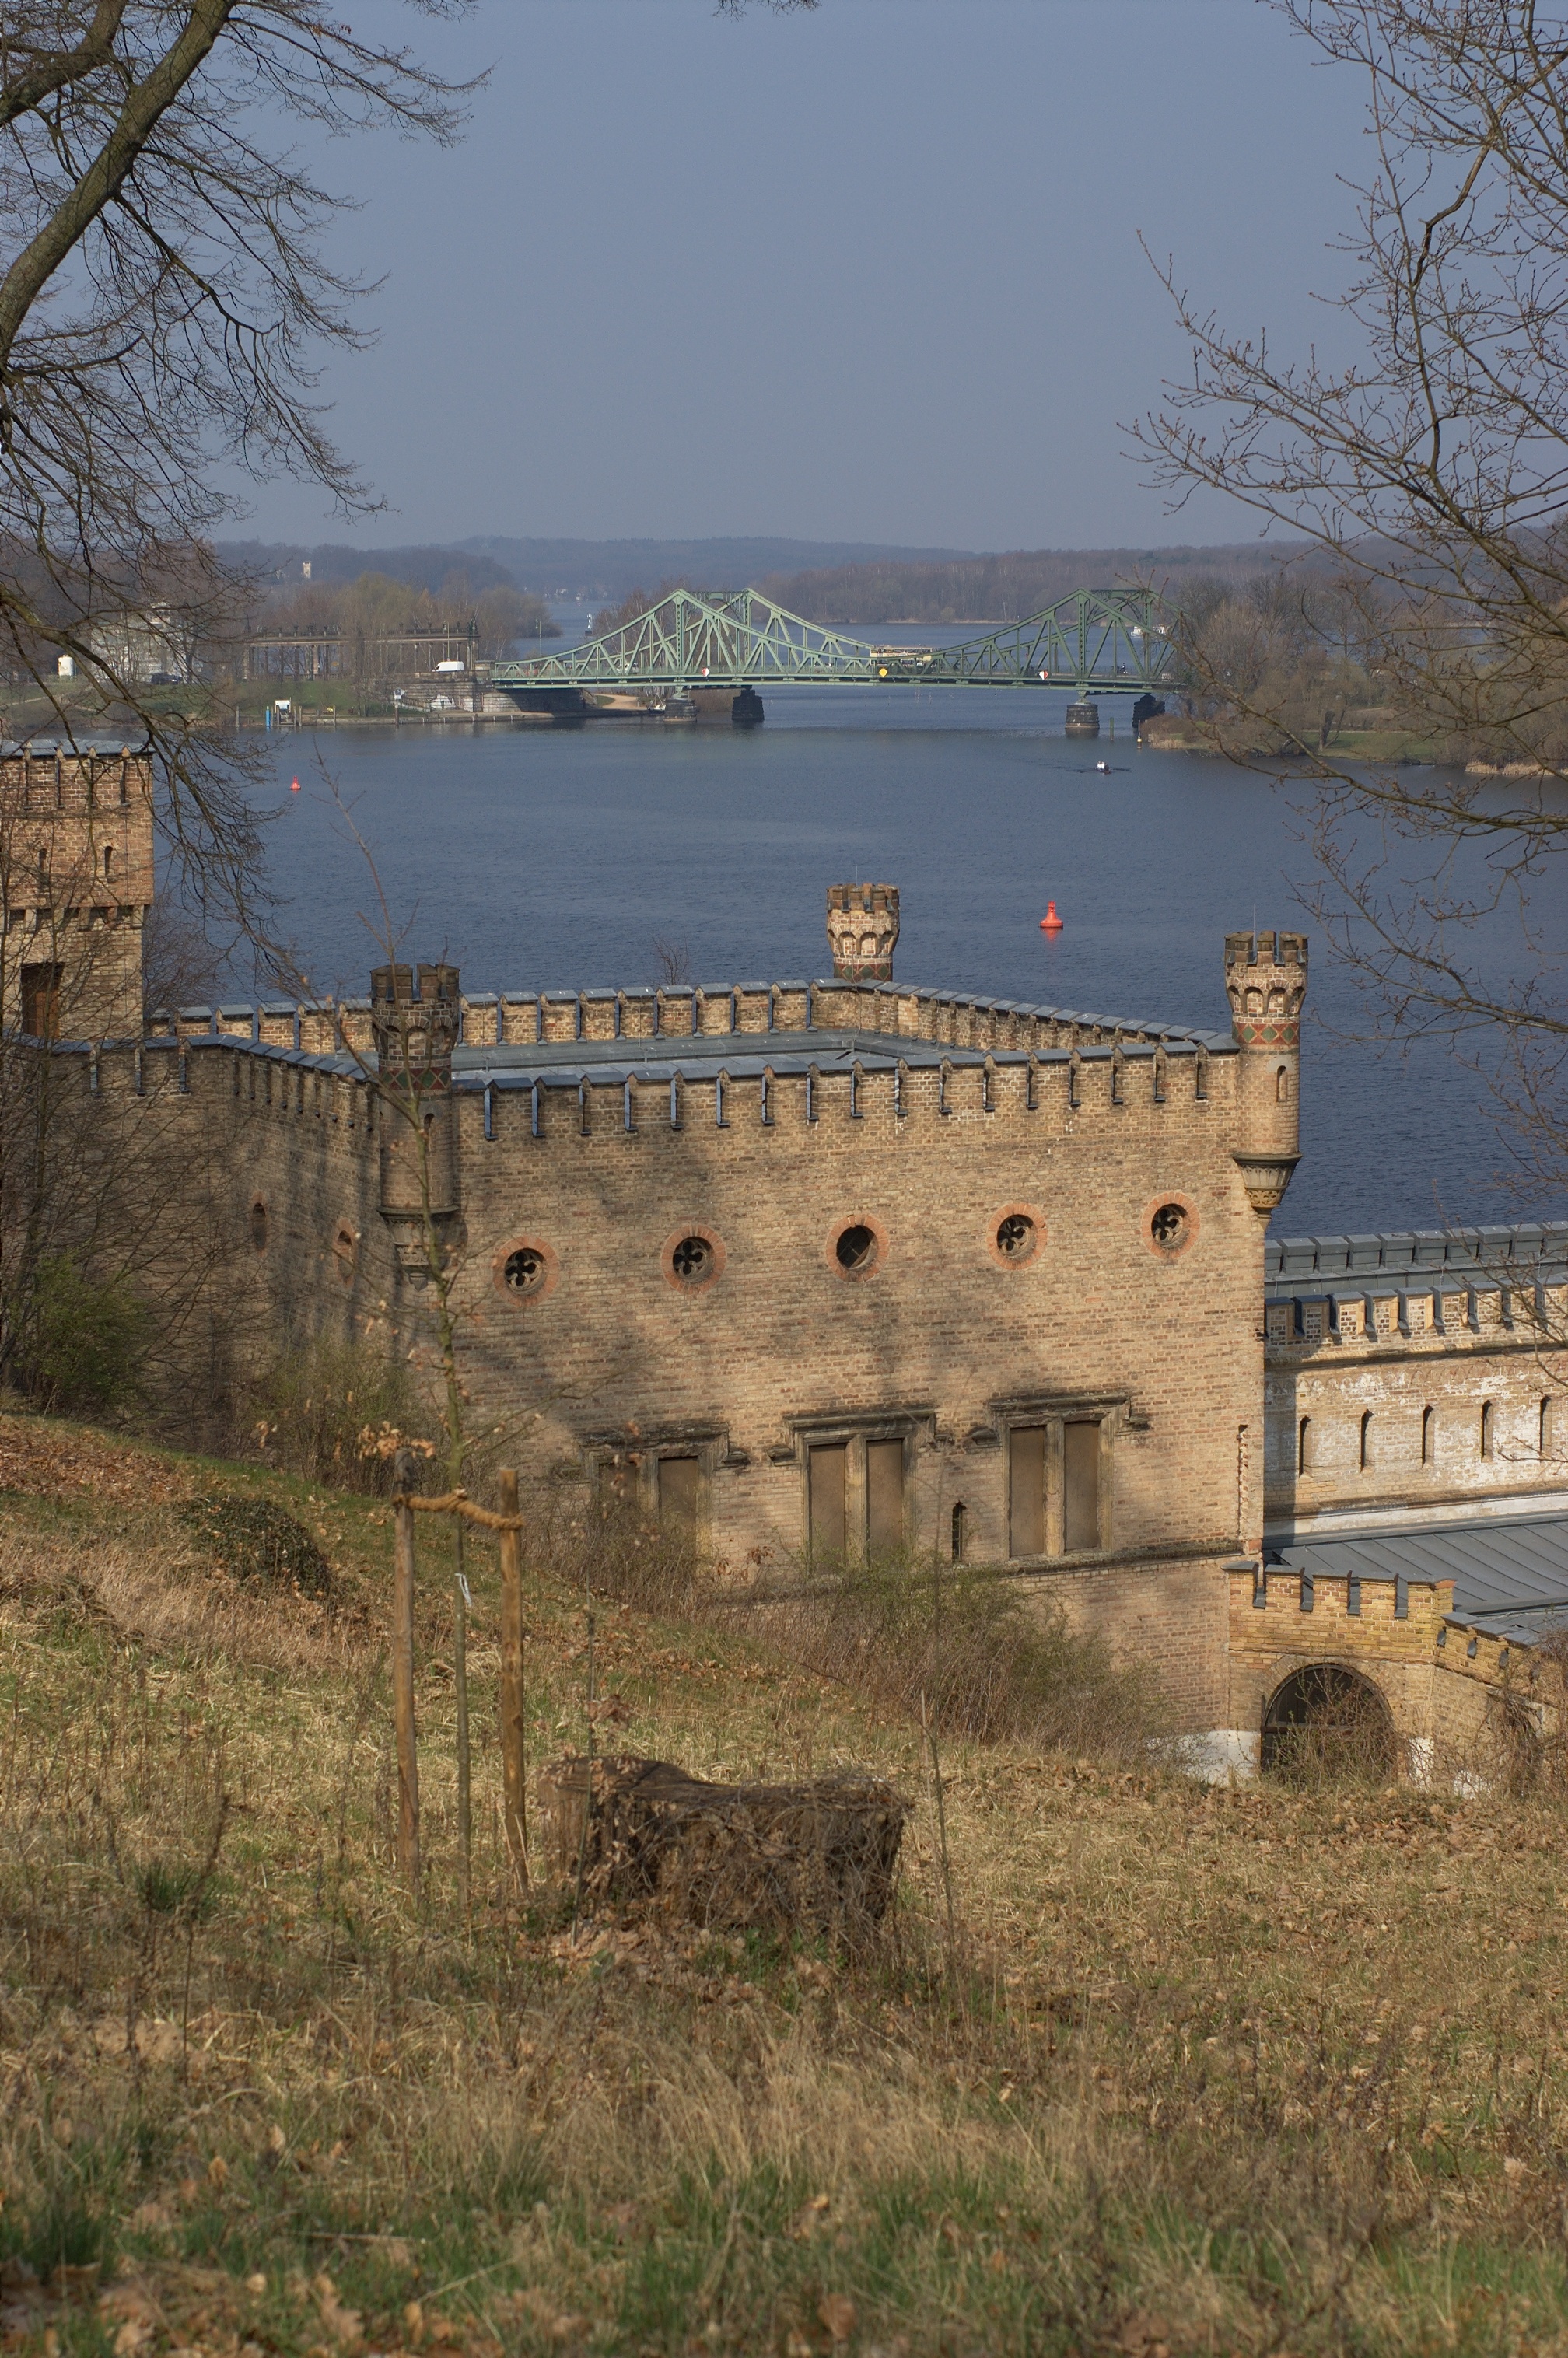
sea, building, chateau, river, village, tower, castle, fortification, waterway, 50mm, ruins, monastery, rawtherapee, germany, deutschland, pentax, potsdam, brandenburg, lenstagged, steffenzahn, k100d, justpentax, fa50, fa50mm, smcpentaxfa11450mm, pentaxfa50mm, smcpfa50mmf14, rural area, ancient history